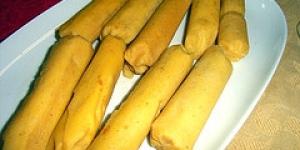
guanimes puertoriquenos